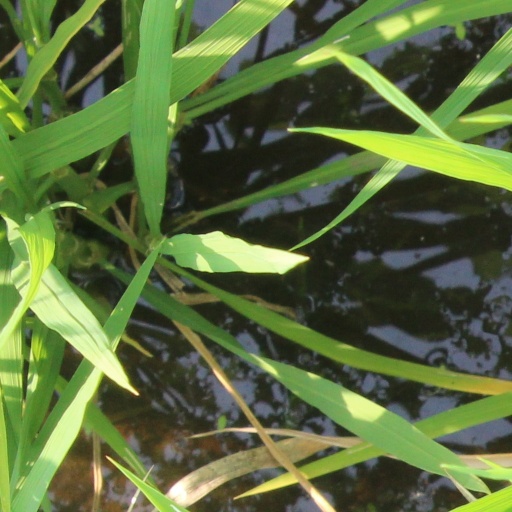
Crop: rice